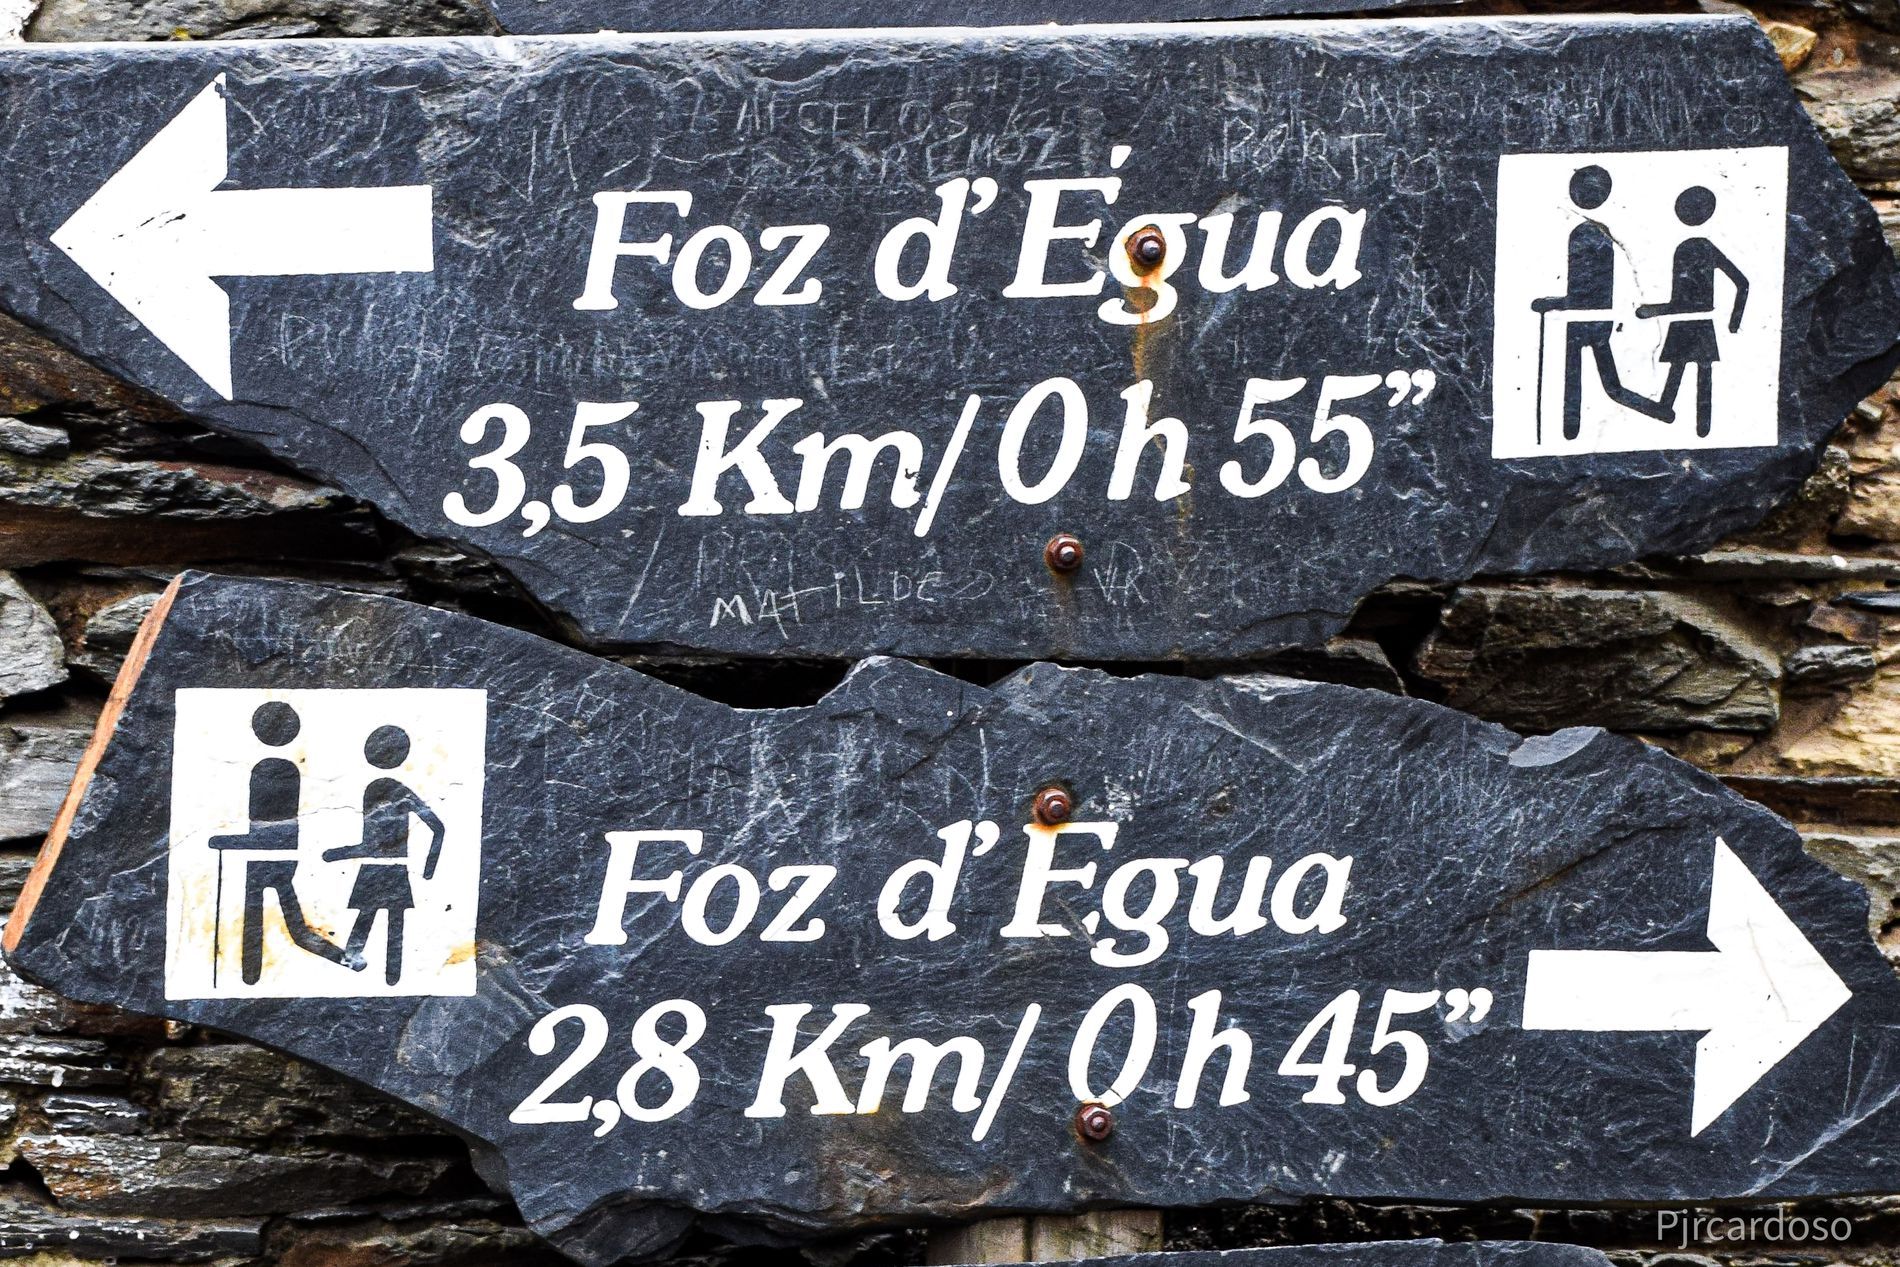
Direction Signs on Stones
The photo shows two dark stone signs. Each sign has white writing and a white arrow. There is also a small picture of people walking on each sign. A watermark is visible in the corner.
This is a close-up shot, looking straight at the signs. The setting is outdoors, The atmosphere feels like being out in nature and following directions. The main colors are dark gray for the stone signs and wall, and white for the text and arrows.
Labels: Sign, Symbol, Text, Number, Person, Mailbox, Road Sign, Plaque, Rock, Slate, Watermark, Stone Sign, Rocky Background
Camera: NIKON CORPORATION NIKON D3300
Lens: 18.0-140.0 mm f/3.5-5.6
Aperture: F5.6
Exposure: 1/125 sec
ISO: 400
Focal length: 50.0 mm